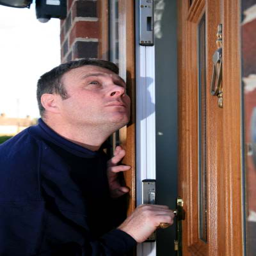
person on river - opening a locked door